Calgary Board of Education

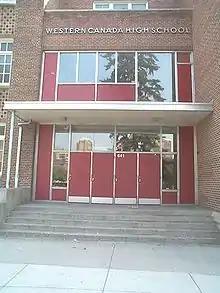
Western Canada High School is the oldest and largest school operated by the CBE

In Alberta, a senior high school teaches grades 10-12. However, some may not teach all three grades. Also, some are combined with junior high schools, which teach grades 7-9. The following is a list of senior high schools operated by the CBE as of 2024, taken from the CBE's complete list. The board divides the city into seven areas.